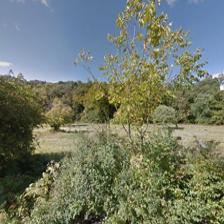
Label: streetView